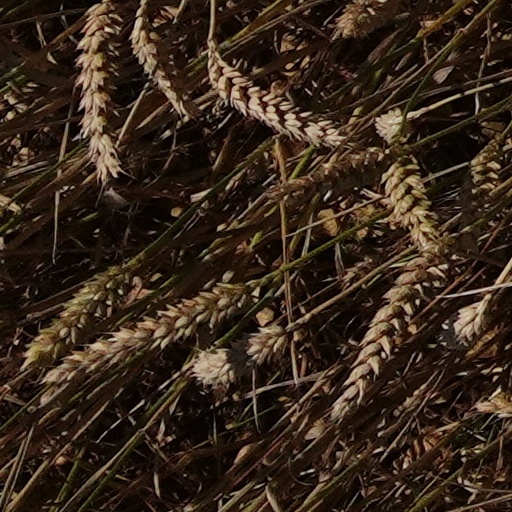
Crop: wheat